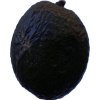
Label: black_avocado